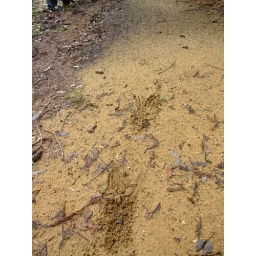
Fresh mountain lion tracks in the Santa Cruz mountains. Skyote. April 2006